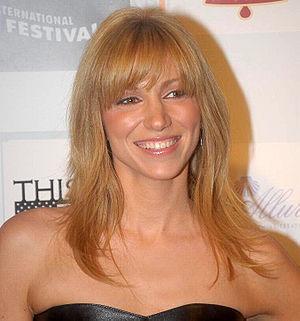
Skating with the Stars est une émission de télé-réalité, centrée sur le patinage artistique diffusée aux États-Unis sur ABC.
Deborah Ann « Debbie » Gibson, née le 31 août 1970 à Brooklyn dans l'État de New York aux États-Unis est une chanteuse, auteure-compositrice-interprète et actrice américaine, connue à partir des années 1980.